Piers Merchant

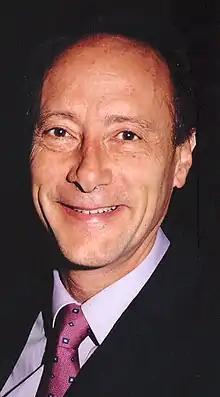

Piers Rolf Garfield Merchant (2 January 1951 – 21 September 2009) was a British Conservative Party politician. He was the Member of Parliament (MP) for Newcastle upon Tyne Central from 1983 to 1987, and then MP for Beckenham from 1992 until he resigned in October 1997 following a scandal.